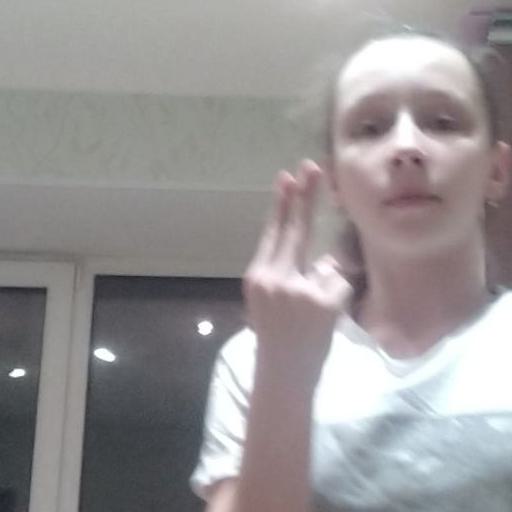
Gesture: two_up_inverted